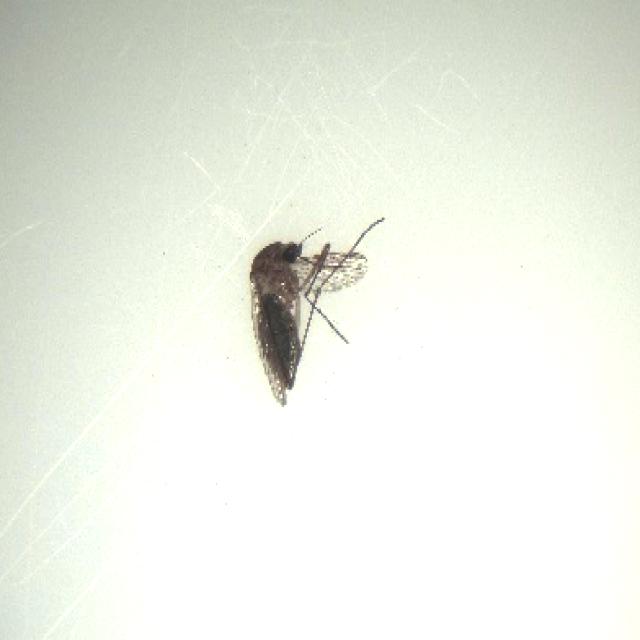
Species: culex_tritaeniorhynchus